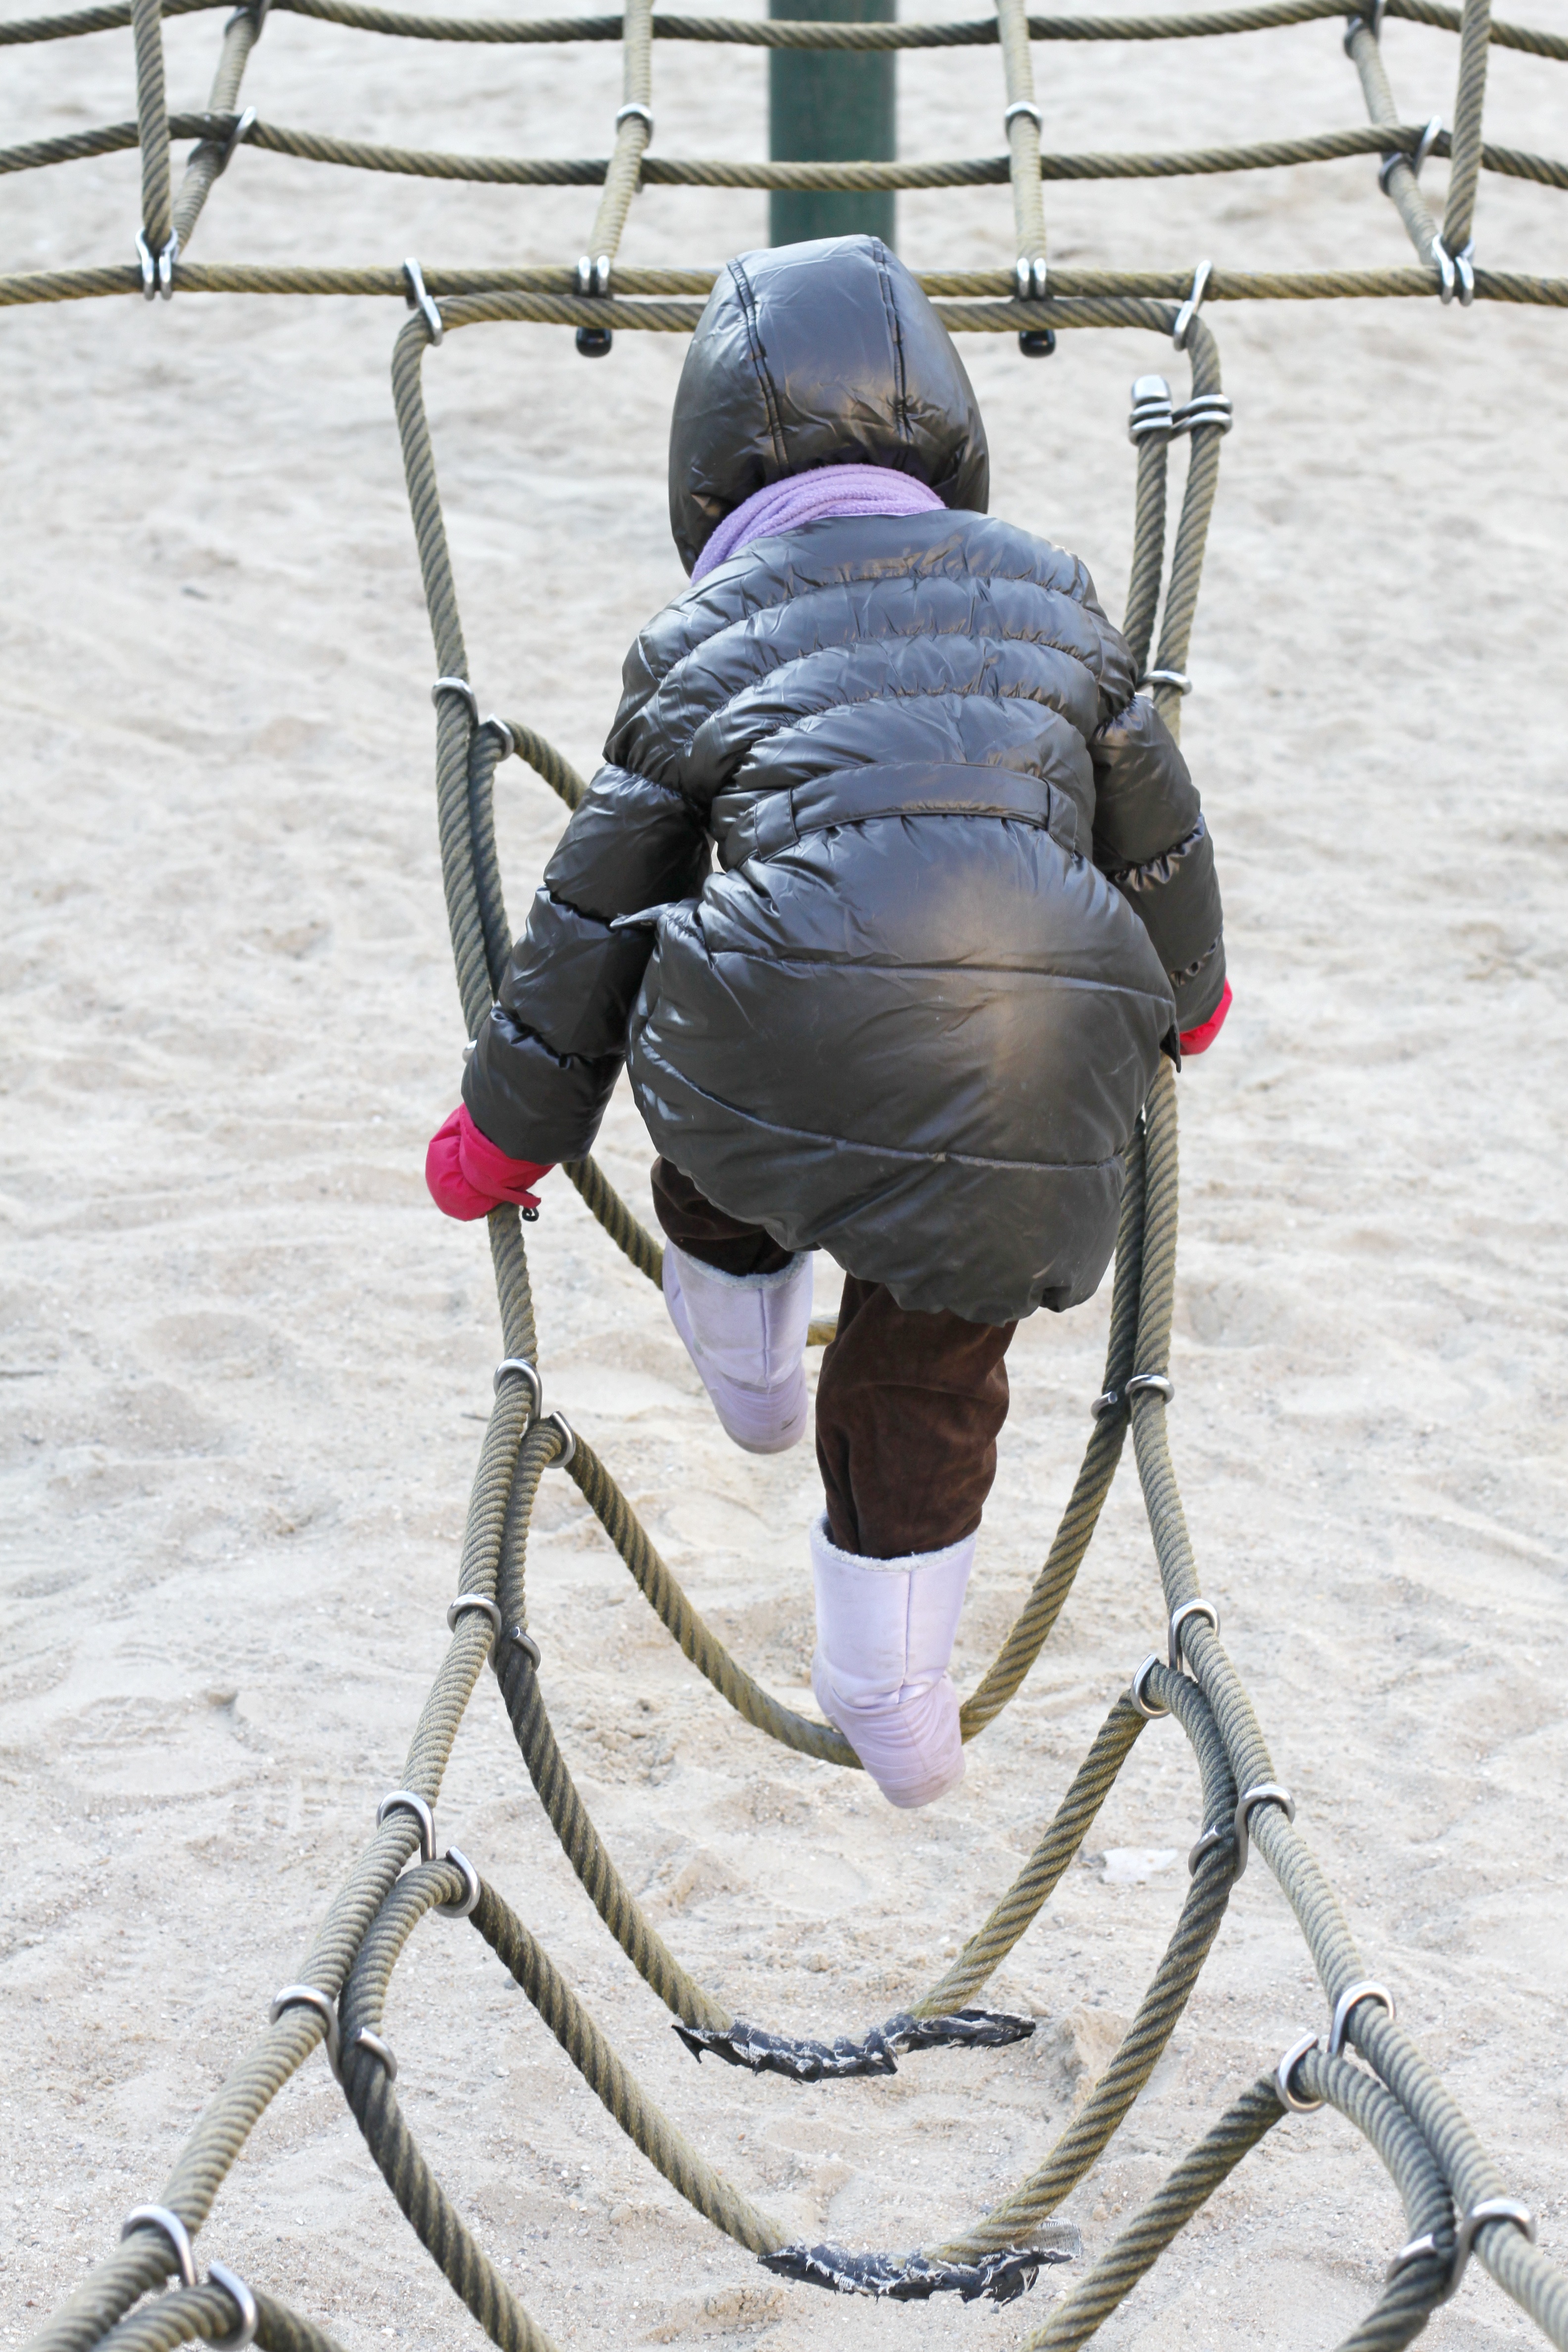
snow, winter, girl, play, spring, park, child, playground, baby carriage, human positions